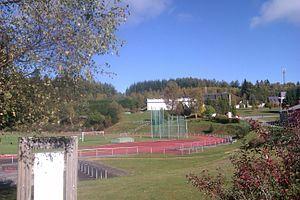
Centre sportif de Bugeat
Bugeat est une commune française située dans le département de la Corrèze en région Nouvelle-Aquitaine.